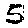
Label: 5